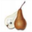
Label: pear